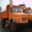
Label: truck